Joe Hawley

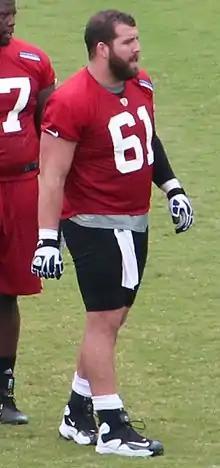
Hawley with the Atlanta Falcons in 2013

Joseph Robert Hawley (born October 22, 1988) is a former center who played for the Atlanta Falcons and the Tampa Bay Buccaneers of the National Football League (NFL). He was selected by the Falcons with the 117th pick in the fourth round of the 2010 NFL draft.